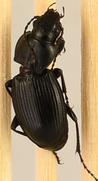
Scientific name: Cyclotrachelus torvus
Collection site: Northern Great Plains Research Laboratory NEON (NOGP), plot NOGP_007